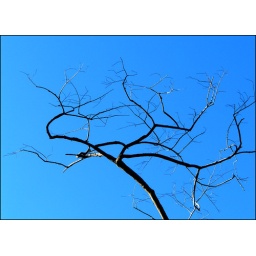
tree against sky